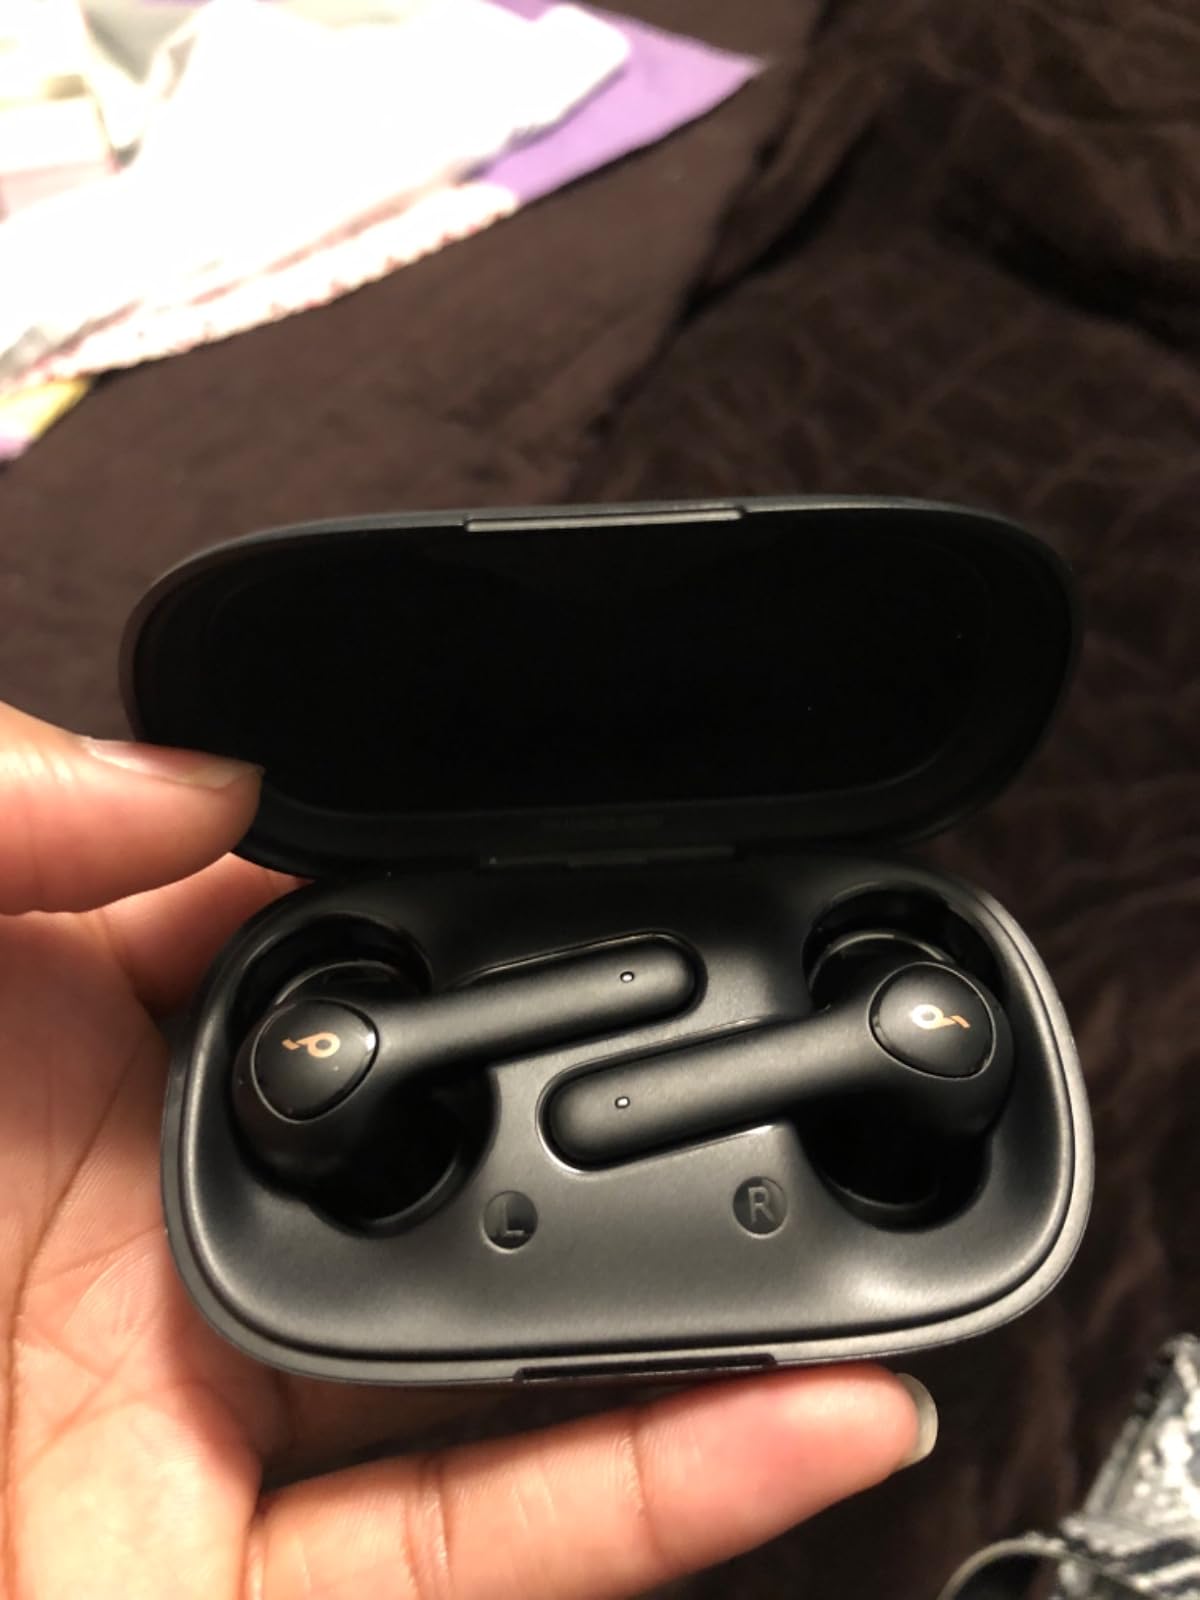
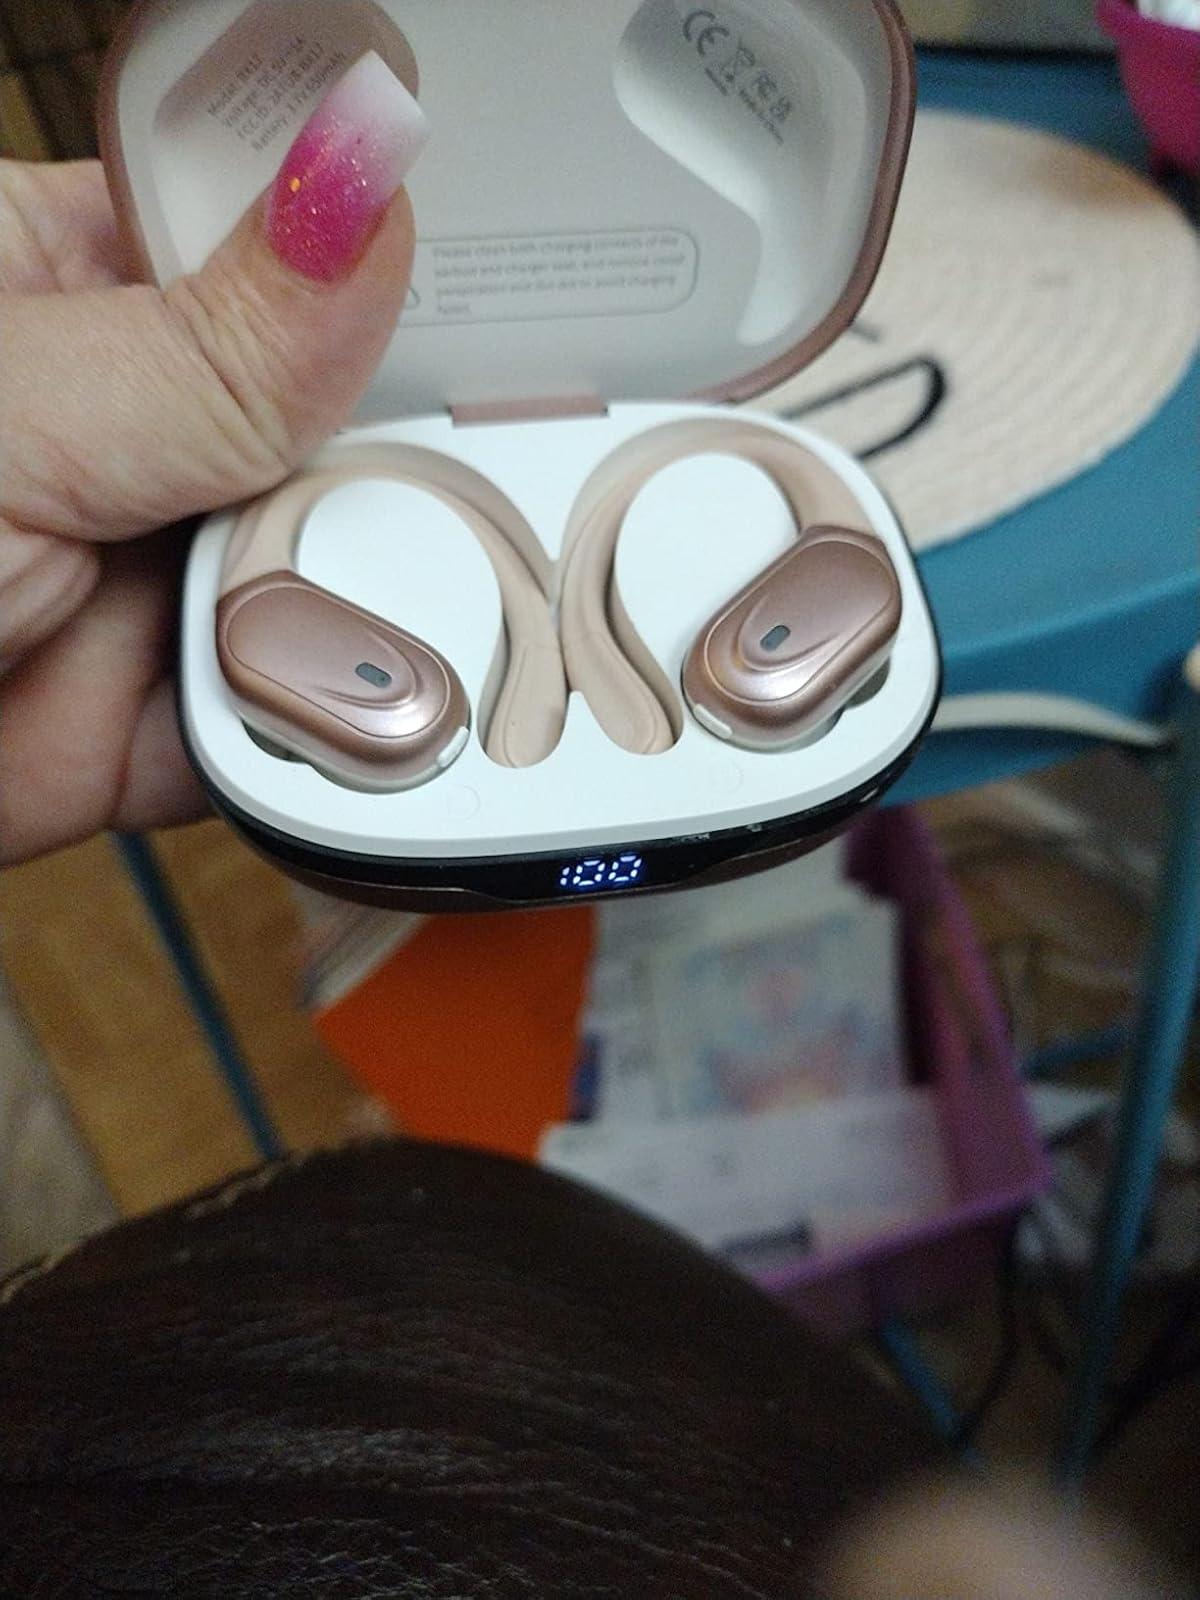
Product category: earbuds
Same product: no